Rufus Isaacs, 1st Marquess of Reading

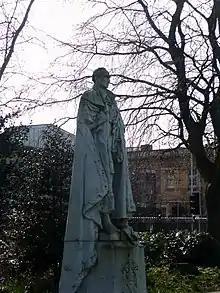
Statue of Isaacs as Viceroy of India, originally sited in New Delhi but now in Eldon Square Gardens in Reading

Isaacs was admitted as a student to the Middle Temple in 1885, and was called to the Bar in 1887. He set up his own chambers at 1 Garden Court, Temple, and was very successful; within five years he was able to repay his creditors, and after twenty years at the bar earned the enormous sum of £30,000 per year. He was appointed a Queen's Counsel in 1898, after only ten and half years at the junior bar.